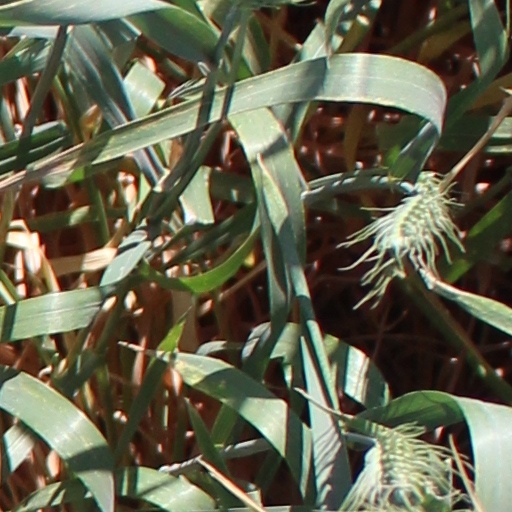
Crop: wheat